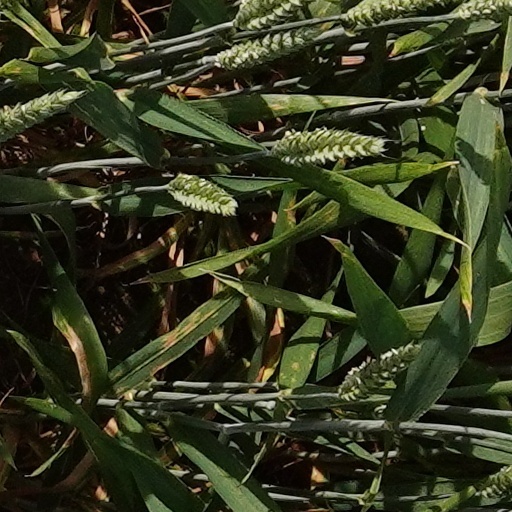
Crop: wheat